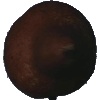
Label: pear_kaiser